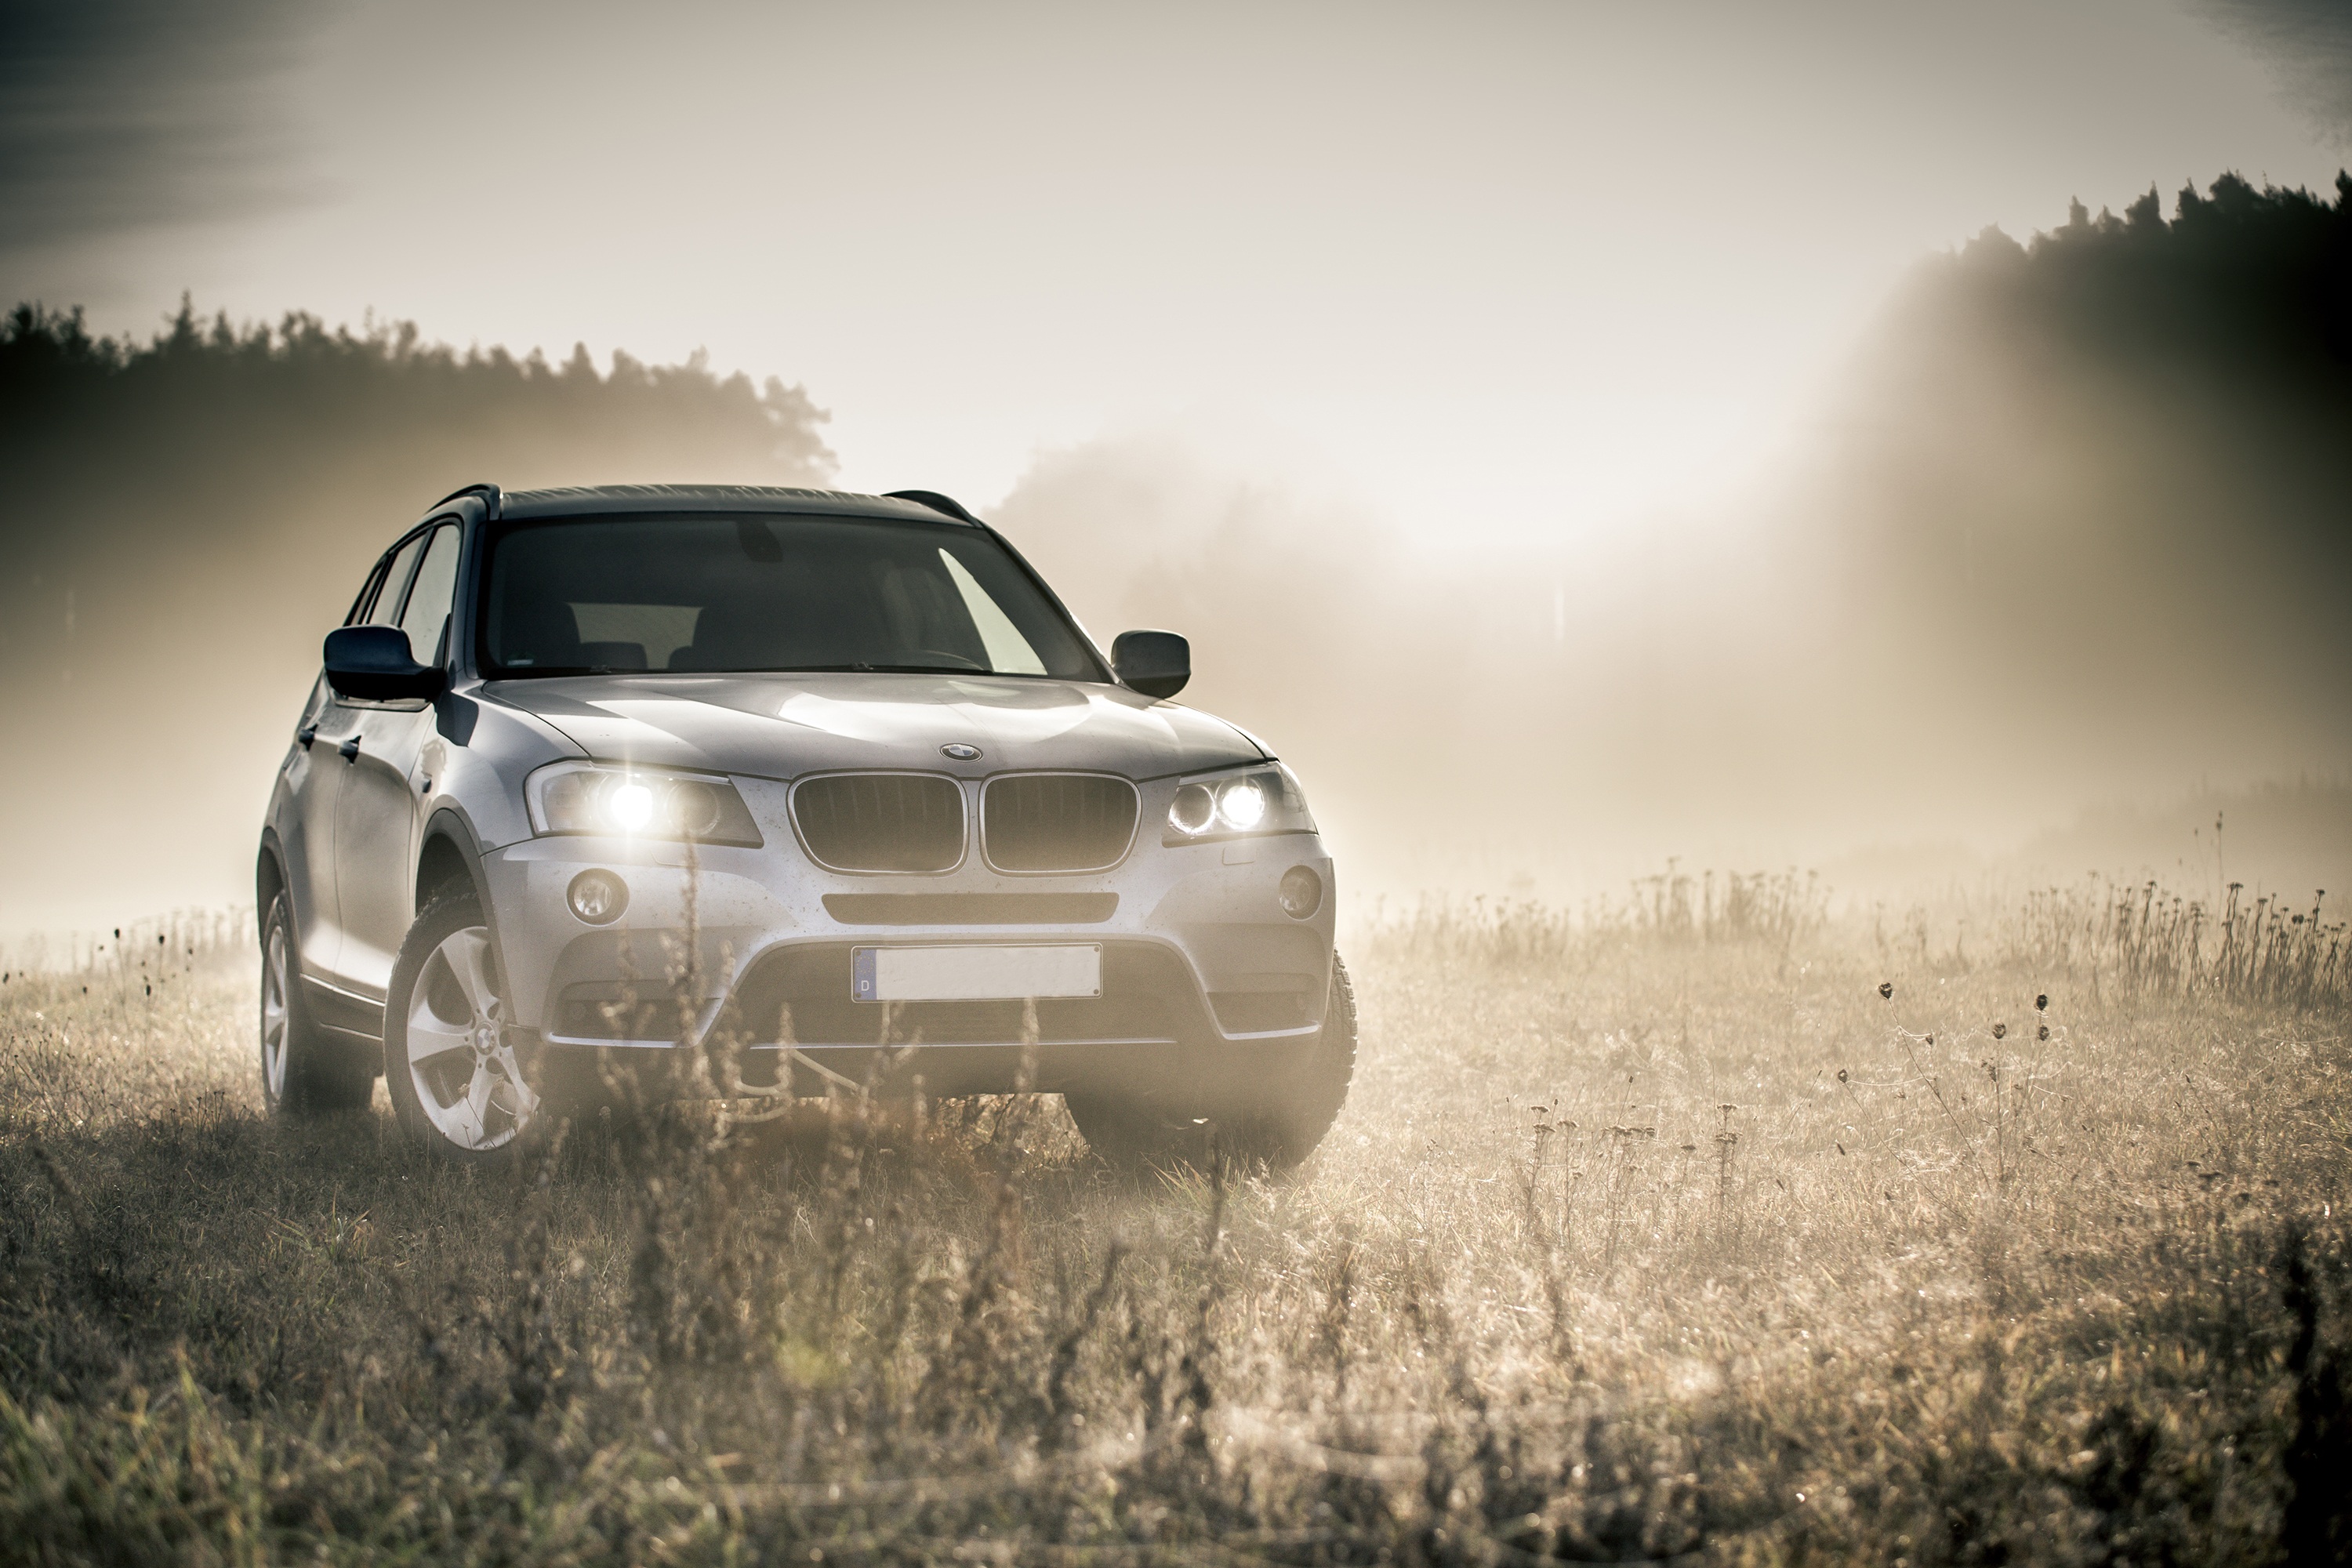
grass, fog, car, wheel, automobile, driving, vehicle, suv, bmw, sport utility vehicle, land vehicle, automobile make, automotive exterior, automotive design, luxury vehicle